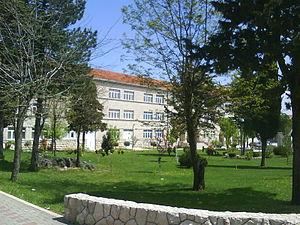
Posušje est une ville et une municipalité de Bosnie-Herzégovine située dans le canton de l'Herzégovine de l'Ouest et dans la Fédération de Bosnie-et-Herzégovine. Selon les premiers résultats du recensement bosnien de 2013, la ville intra muros compte 6 386 habitants et la municipalité 20 698.